Gerry McCormac

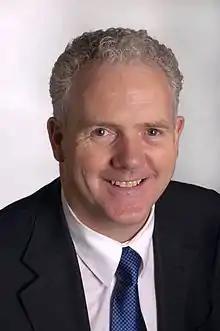

Sir Francis Gerard McCormac, FRSE, FSA, FRSA, FHEA (born 1 August 1958) is the Principal and Vice-Chancellor of the University of Stirling. He is a physicist whose specialist fields are space physics and carbon dating. He is a member of the advisory board of the International College for Liberal Arts at Yamanashi Gakuin University in Japan. Previous roles include Professor and Pro Vice-Chancellor at Queen's University Belfast and Vice-Chairman of Invest Northern Ireland. He chaired a review of teacher employment for the Scottish Government in 2011.